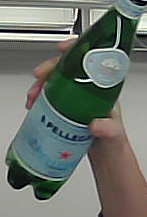
Product: sanpellegrino_water